Oldsmobile

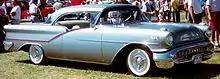
1957 Oldsmobile Starfire Ninety-Eight Holiday coupe

In the 1950s the nomenclature changed again, and trim levels also received names that were then mated with the model numbers. This resulted in the Oldsmobile 88 emerging as base Dynamic 88 and the highline Super 88. Other full-size model names included the "Holiday" used on hardtops, and "Fiesta" used on its station wagons. When the 88 was retired in 1999 (with a Fiftieth Anniversary Edition), its length of service was the longest model name used on American cars after the Chrysler New Yorker. Mid-1955 also saw the introduction of the four-door Holiday pillarless hardtop, the industry's first (along with Buick).